Hours (2013 film)

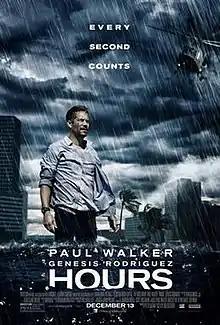
Theatrical release poster

Hours is a 2013 American thriller film directed and written by Eric Heisserer. The film stars Paul Walker, Genesis Rodriguez, T. J. Hassan, and Judd Lormand, and follows a father who struggles to keep his newborn infant daughter alive after the electricity cuts off in the wake of Hurricane Katrina. The film premiered on March 10, 2013 at the South by Southwest Film Festival in the Topfer Theatre in Austin, Texas. It went on general release on December 13, 2013, two weeks after Paul Walker's death on November 30, 2013.